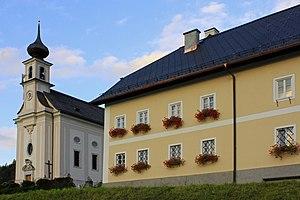
Flachau est une commune autrichienne du district de Sankt Johann im Pongau dans le land de Salzbourg. Il s'agit aussi d'une station de sports d'hiver faisant partie de l'Espace Salzburg Amadé Sport World, axée principalement sur le ski alpin.